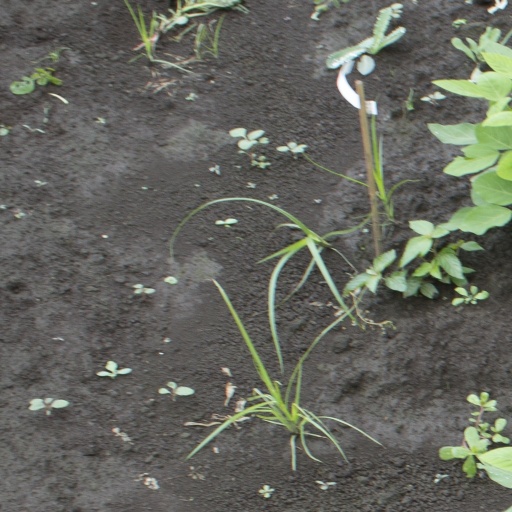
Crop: soybean